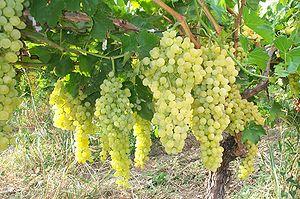
La viticulture en Ukraine est héritière d'une longue tradition. La vigne introduite par les Grecs a prospéré avec l'appui du christianisme. L'empire russe puis soviétique l'a orientée vers une production de luxe qui allait de pair avec les villes balnéaires de la Crimée. Elle bénéficie pour cela d'un climat favorable.